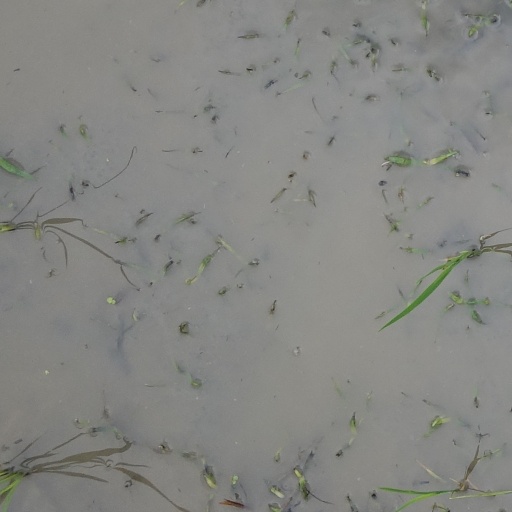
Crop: rice